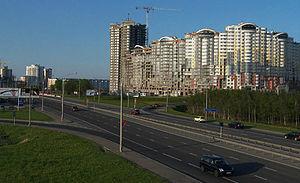
Vue de la magistrale M9 depuis la perspective Dzerjinskogo à Minsk.
La Biélorussie est un des pays d'Europe de l'Est qui possède le plus d'autoroutes par rapport à sa superficie. On compte en 2017 plus de 1400 km d'autoroutes en service à travers tout le pays. Les portions d'autoroutes mises aux normes sont payantes et limitées à 120 ou 100 km/h, tandis que les autres sont gratuites et limitées à 90 km/h, comme les simples routes. La lettre M signifie Magistrale et est toujours suivie d'un nombre.